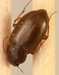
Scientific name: Amara quenseli
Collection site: Onaqui NEON (ONAQ), plot ONAQ_018